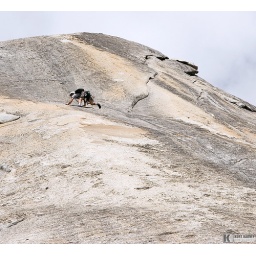
rock climbing on the dome by Tenaya Lake on the Tioga Pass road (Hiway 120)